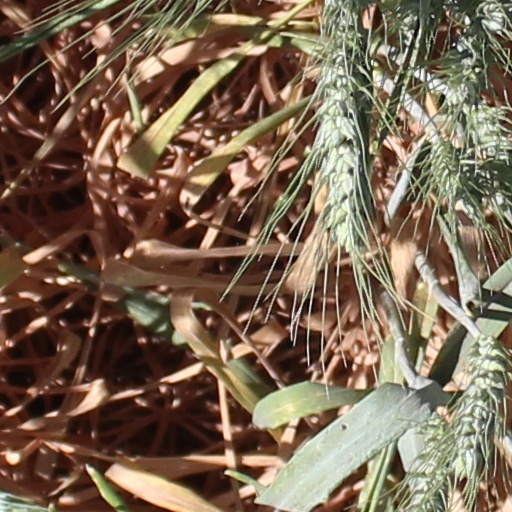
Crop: wheat